Double-beam drawbridge

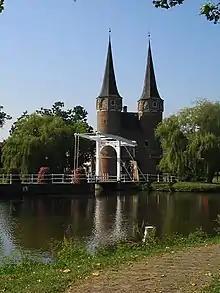
Double-beam drawbridge in Delft

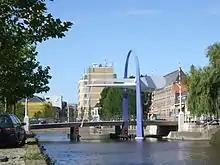
The Poortbrug in Leeuwarden bridges the former city moat

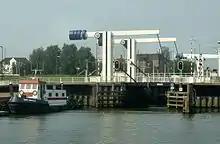
Double-beam drawbridge in Vlaardingen

A double-beam drawbridge, seesaw or folding bridge is a movable bridge . It opens by rotation about a horizontal axis parallel to the water. Historically, the double-beam drawbridge has emerged from the drawbridge. A (double-beam) drawbridge has counterweights, so that operating requires less energy compared with such a bridge without counterweights.